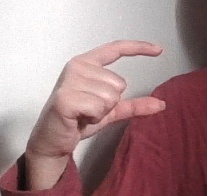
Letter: dal